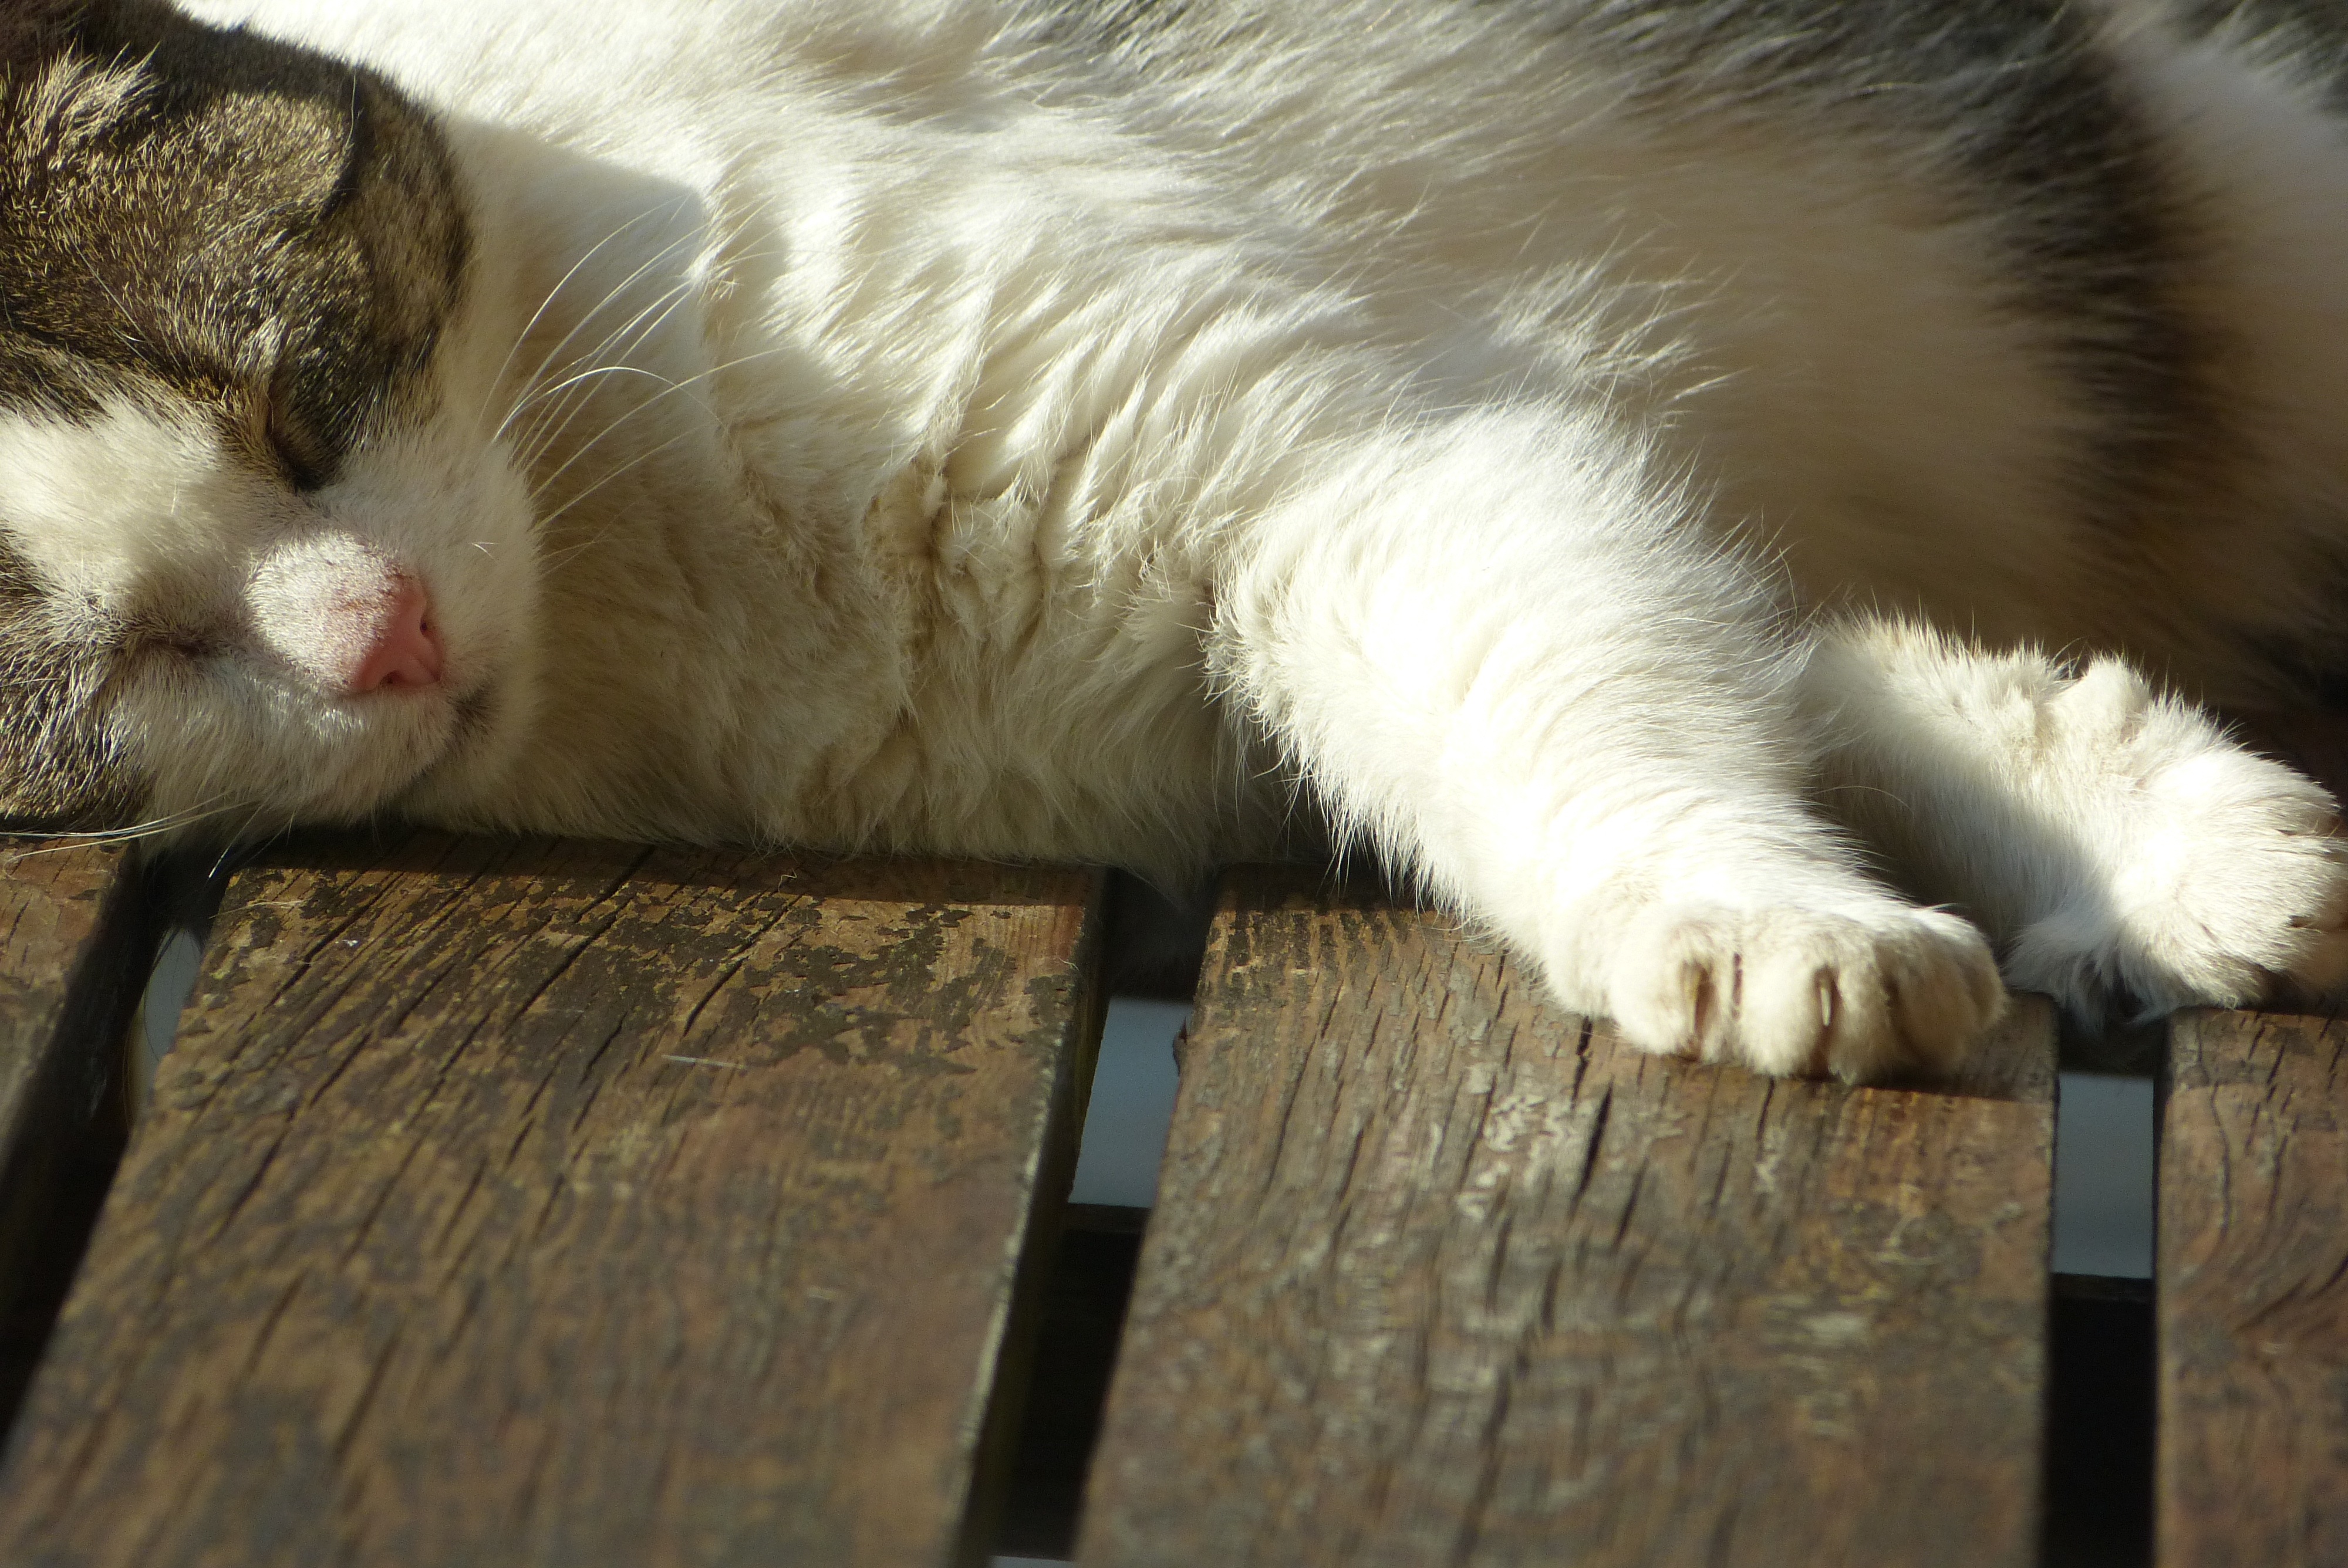
pet, kitten, cat, mammal, nose, whiskers, sleep, vertebrate, small to medium sized cats, cat like mammal